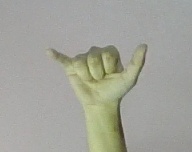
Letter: ya